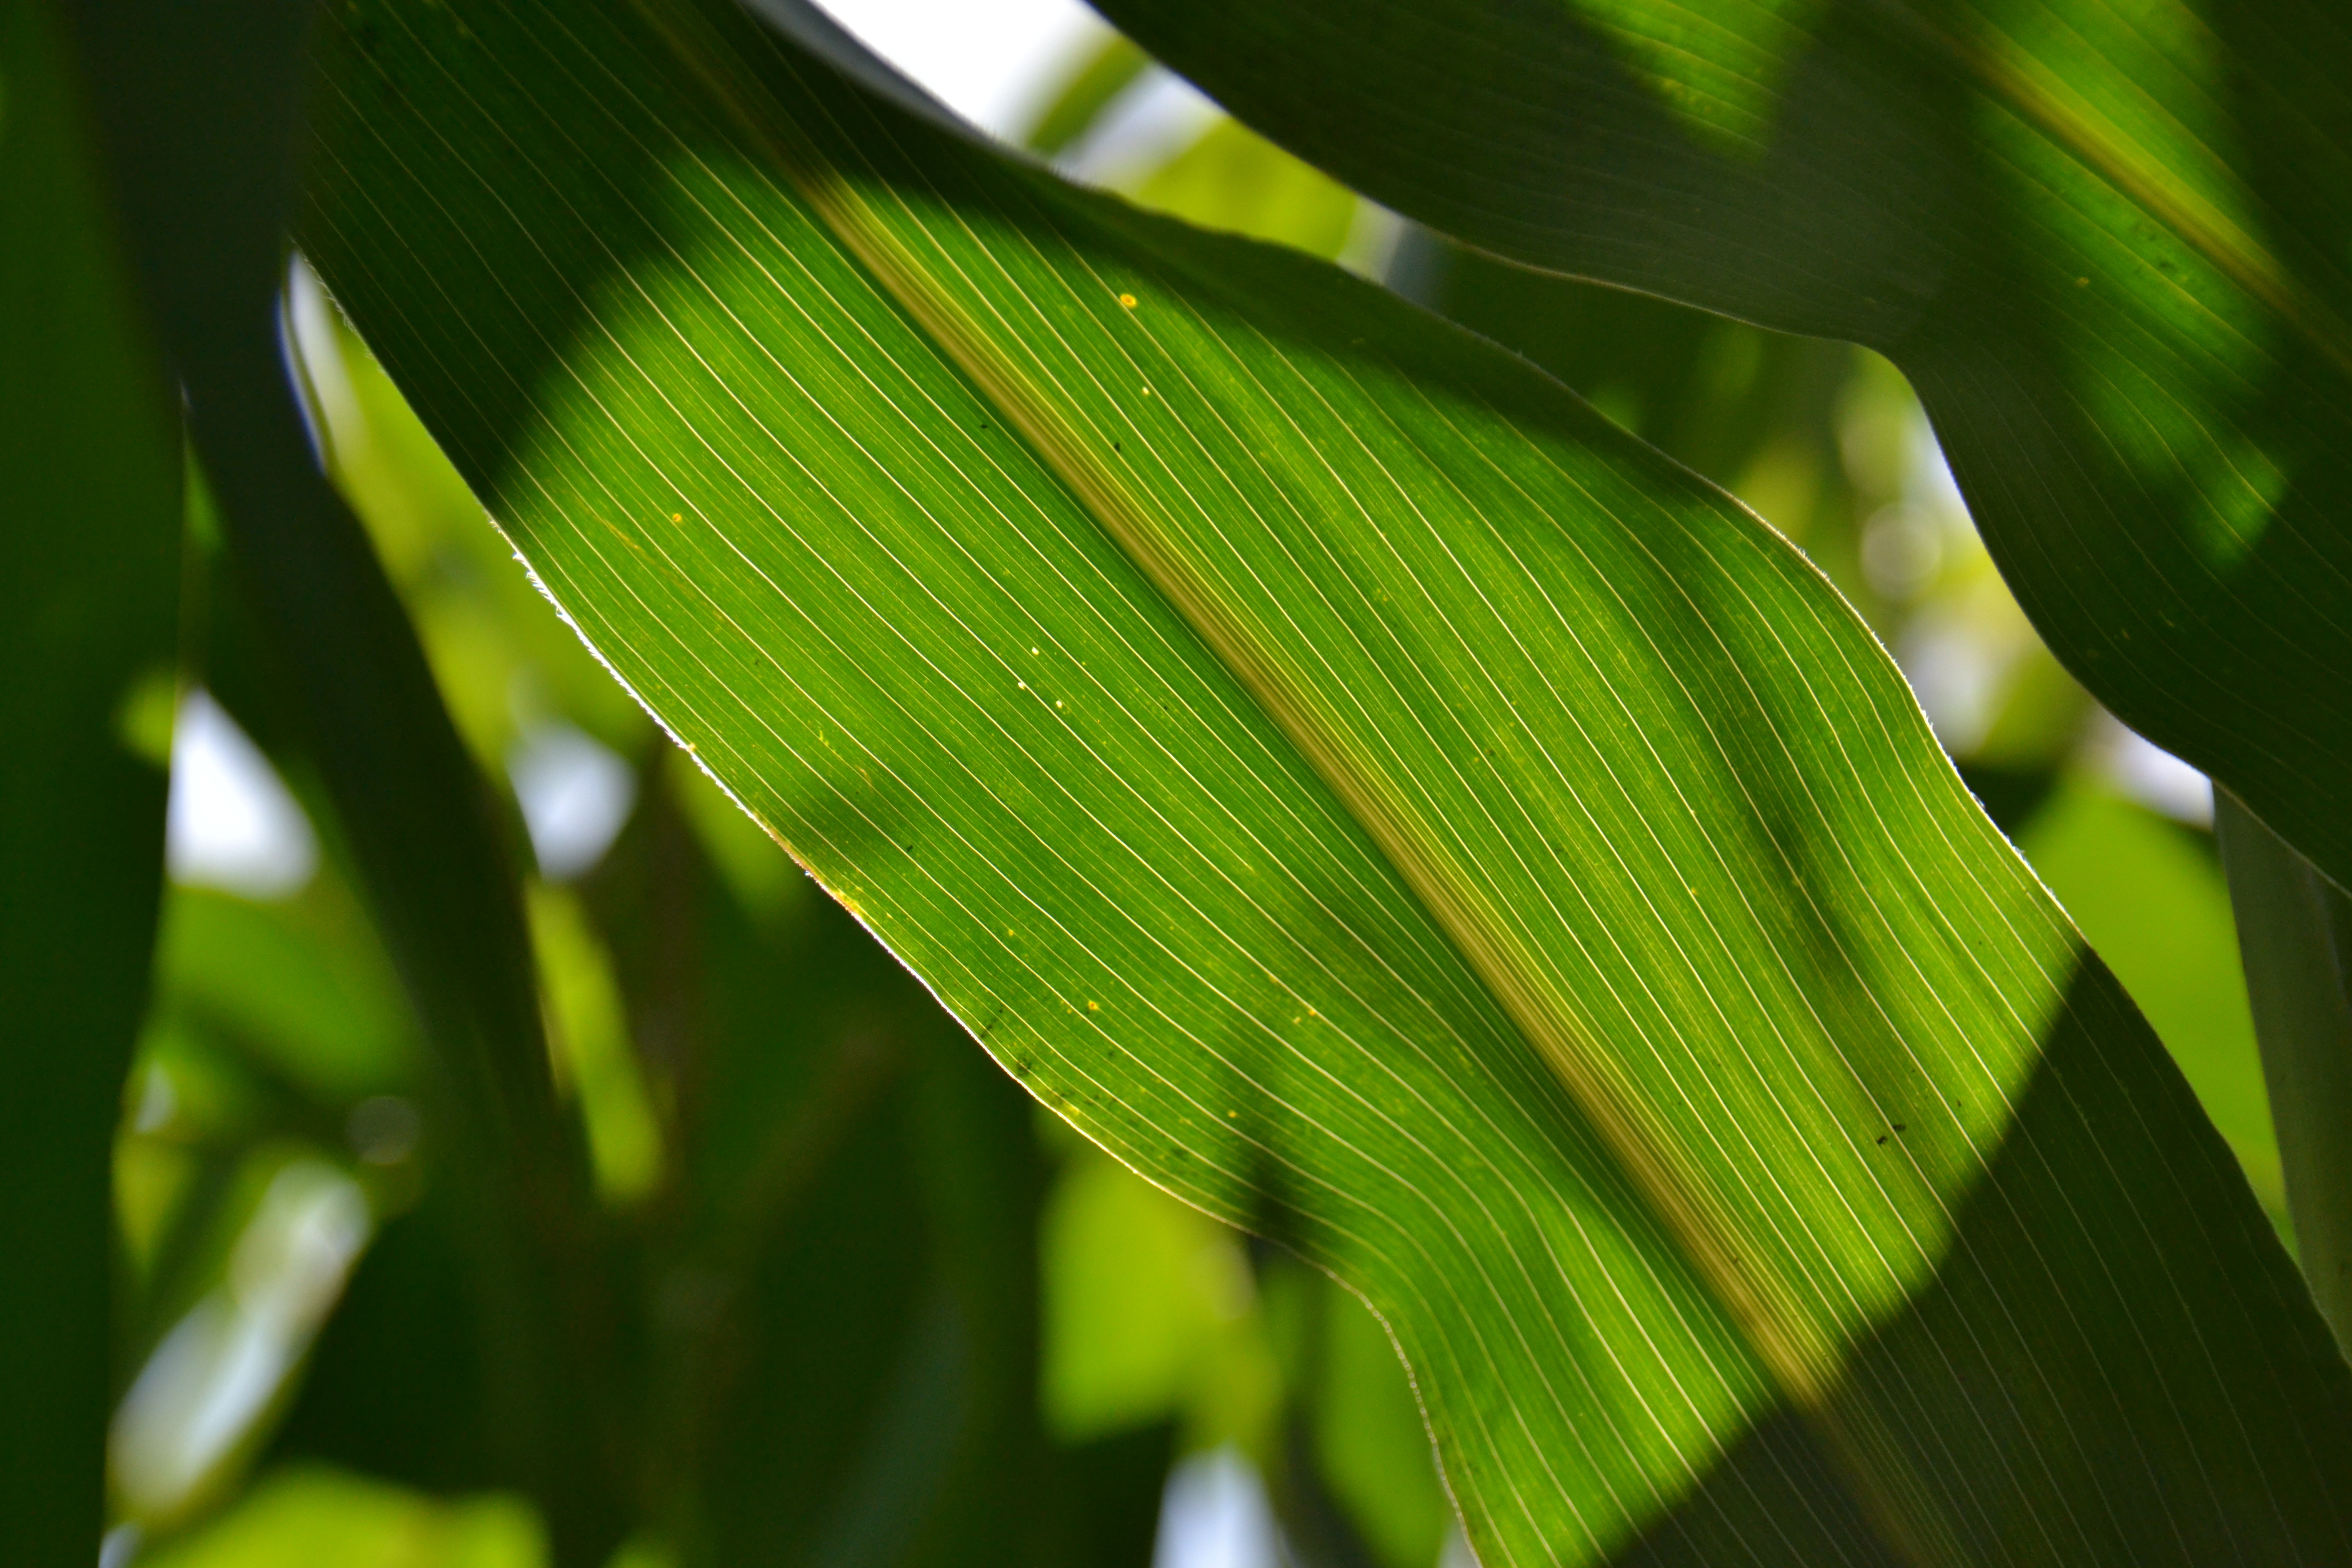
tree, nature, grass, branch, plant, sunlight, leaf, flower, summer, foliage, green, natural, botany, yellow, flora, close up, bright, banana leaf, macro photography, grass family, plant stem, arecales, sunlight through